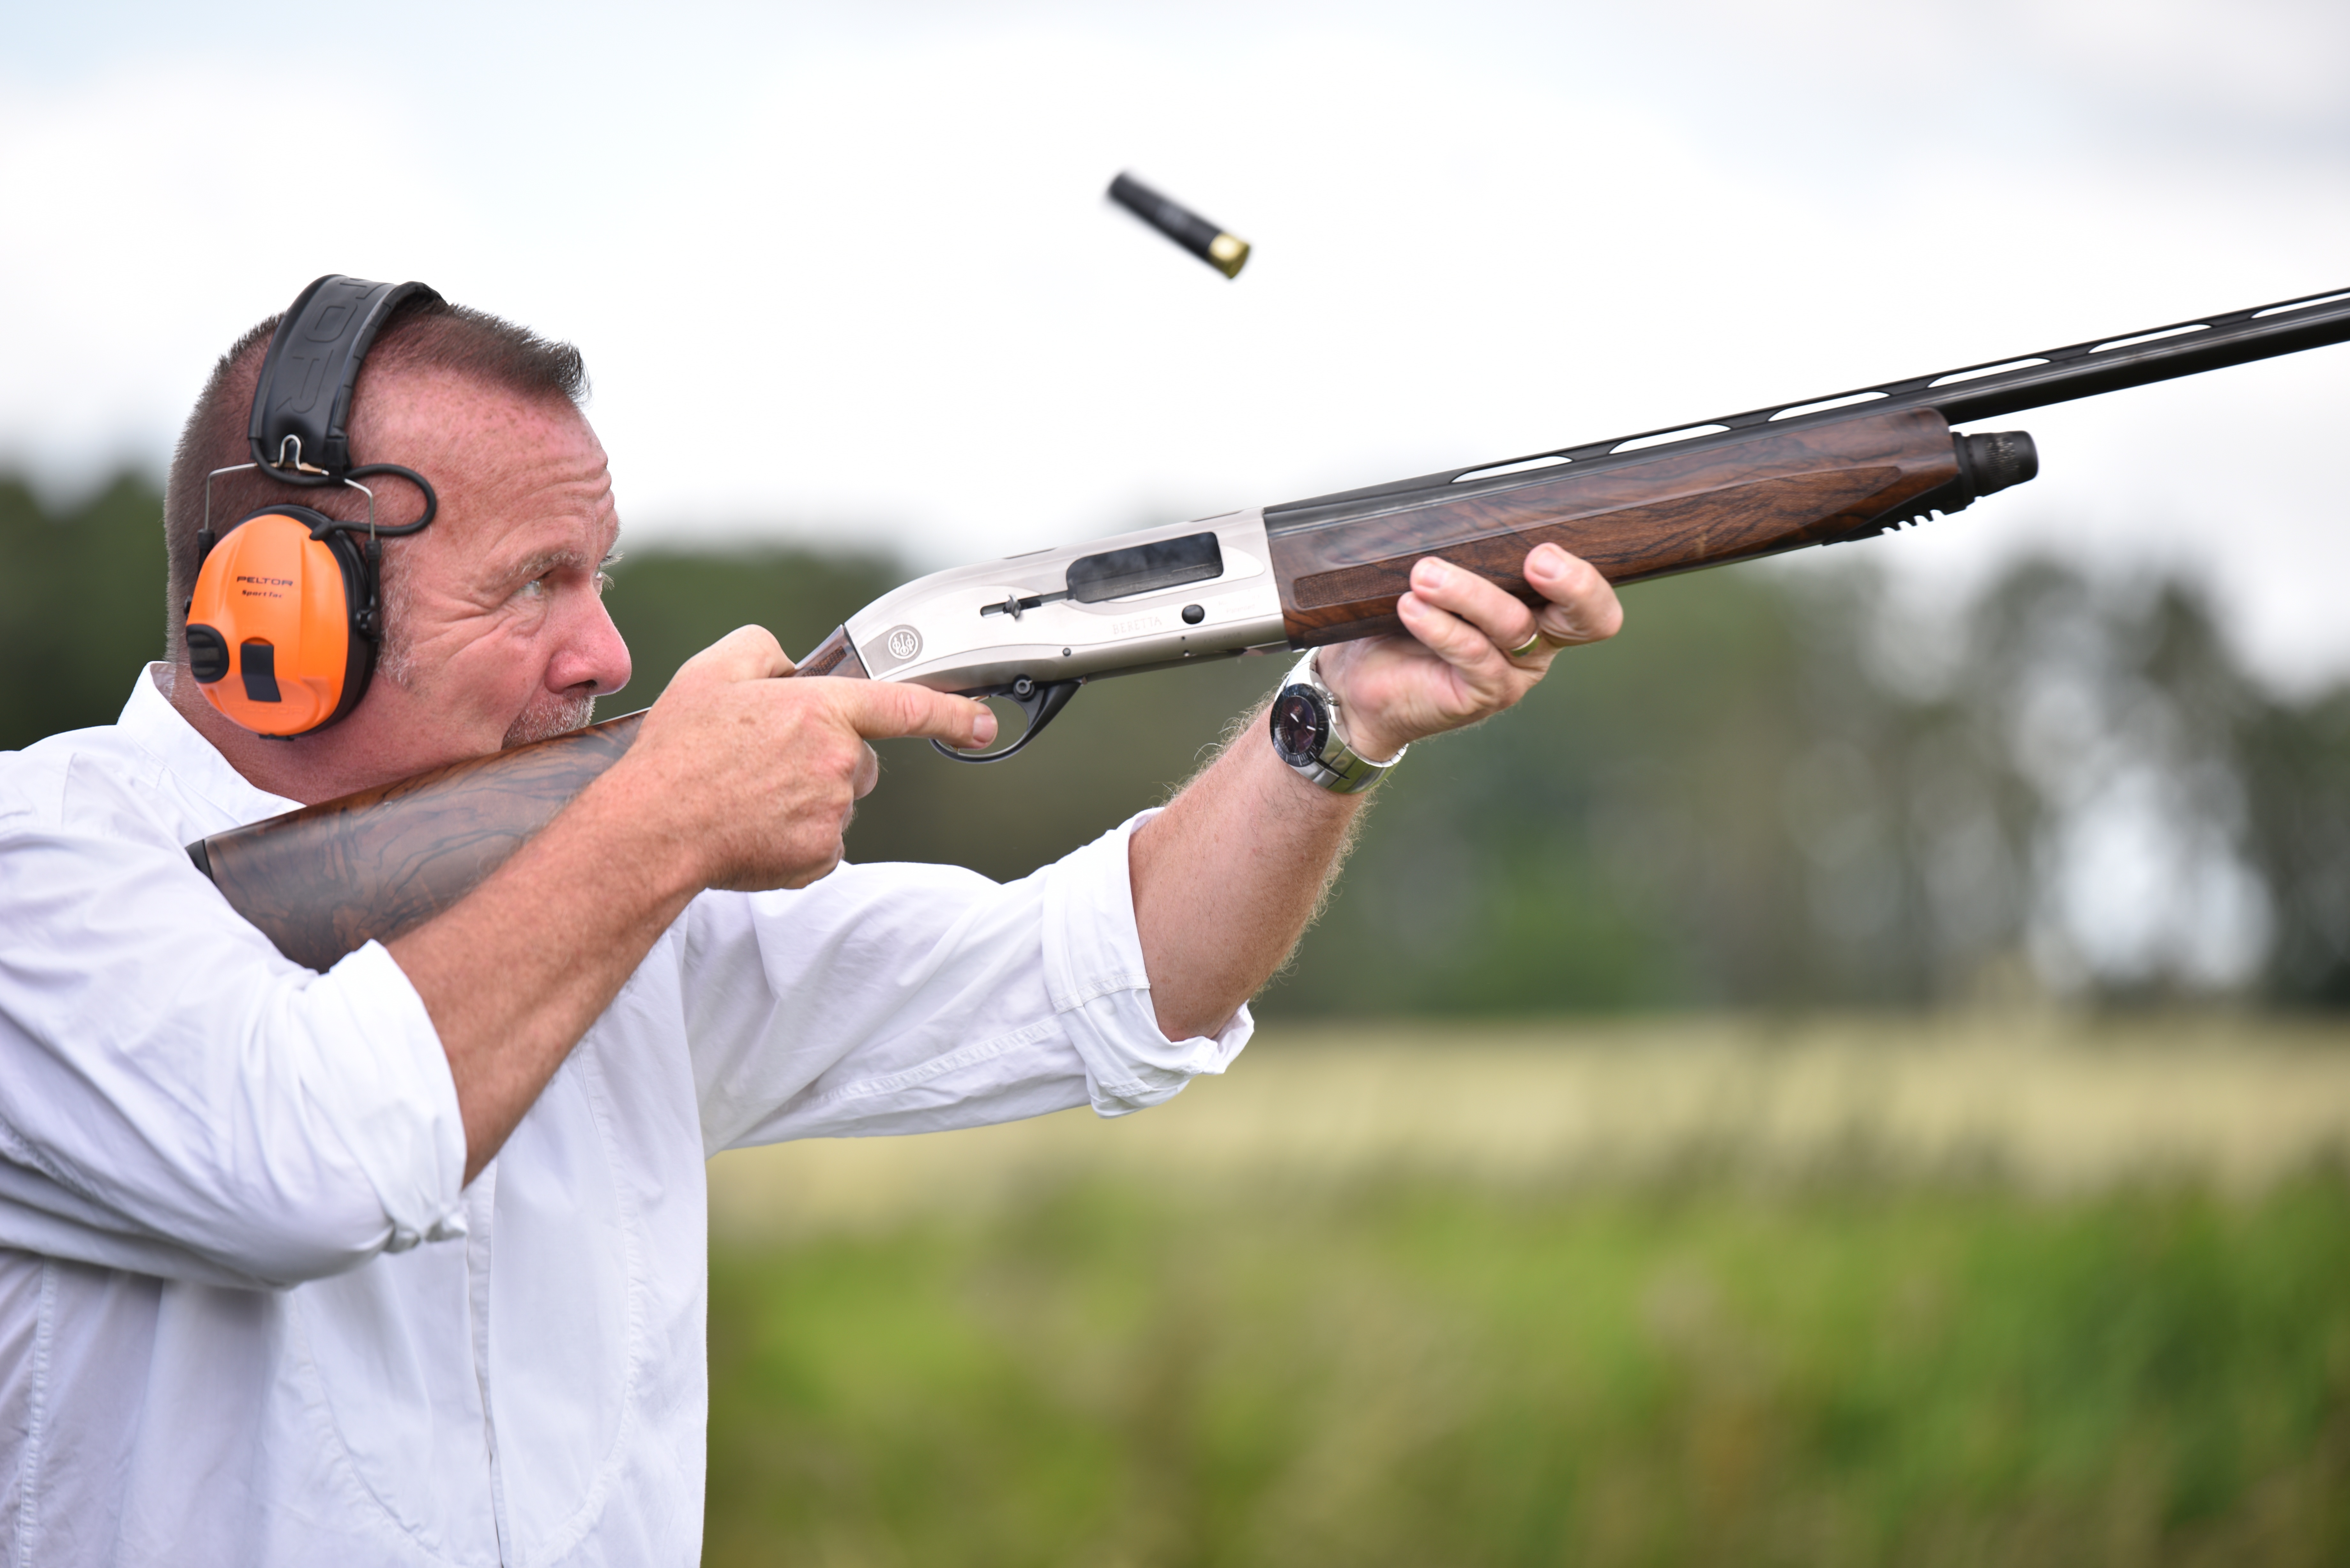
man, weapon, shooting, sports, headphones, gun, rifle, hunting, focused, shotgun, cartridge, firearm, shooting range, shooting sport, trap shooting, clay pigeon shooting, skeet shooting, gallery rifle shooting